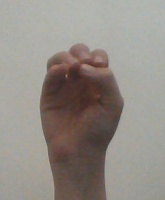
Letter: ha